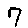
Label: 7